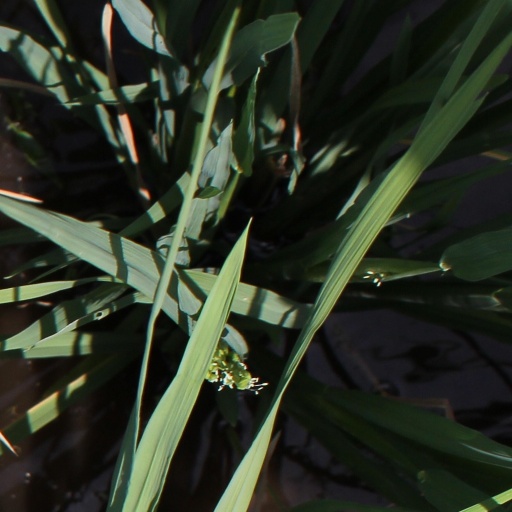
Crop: rice